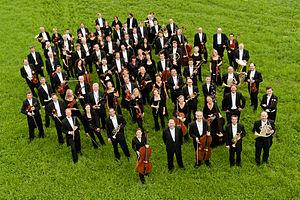
Le Mozarteum-Orchester Salzburg est un orchestre autrichien basé à Salzbourg. L'orchestre donne des concerts dans plusieurs lieux de Salzbourg, notamment au Großes Festspielhaus, la grande salle de la Stiftung Mozarteum. Outre les concerts d'orchestre symphonique, l'orchestre sert également d'ensemble pour des opéras et des représentations de théâtre musical au théâtre national de Salzbourg.